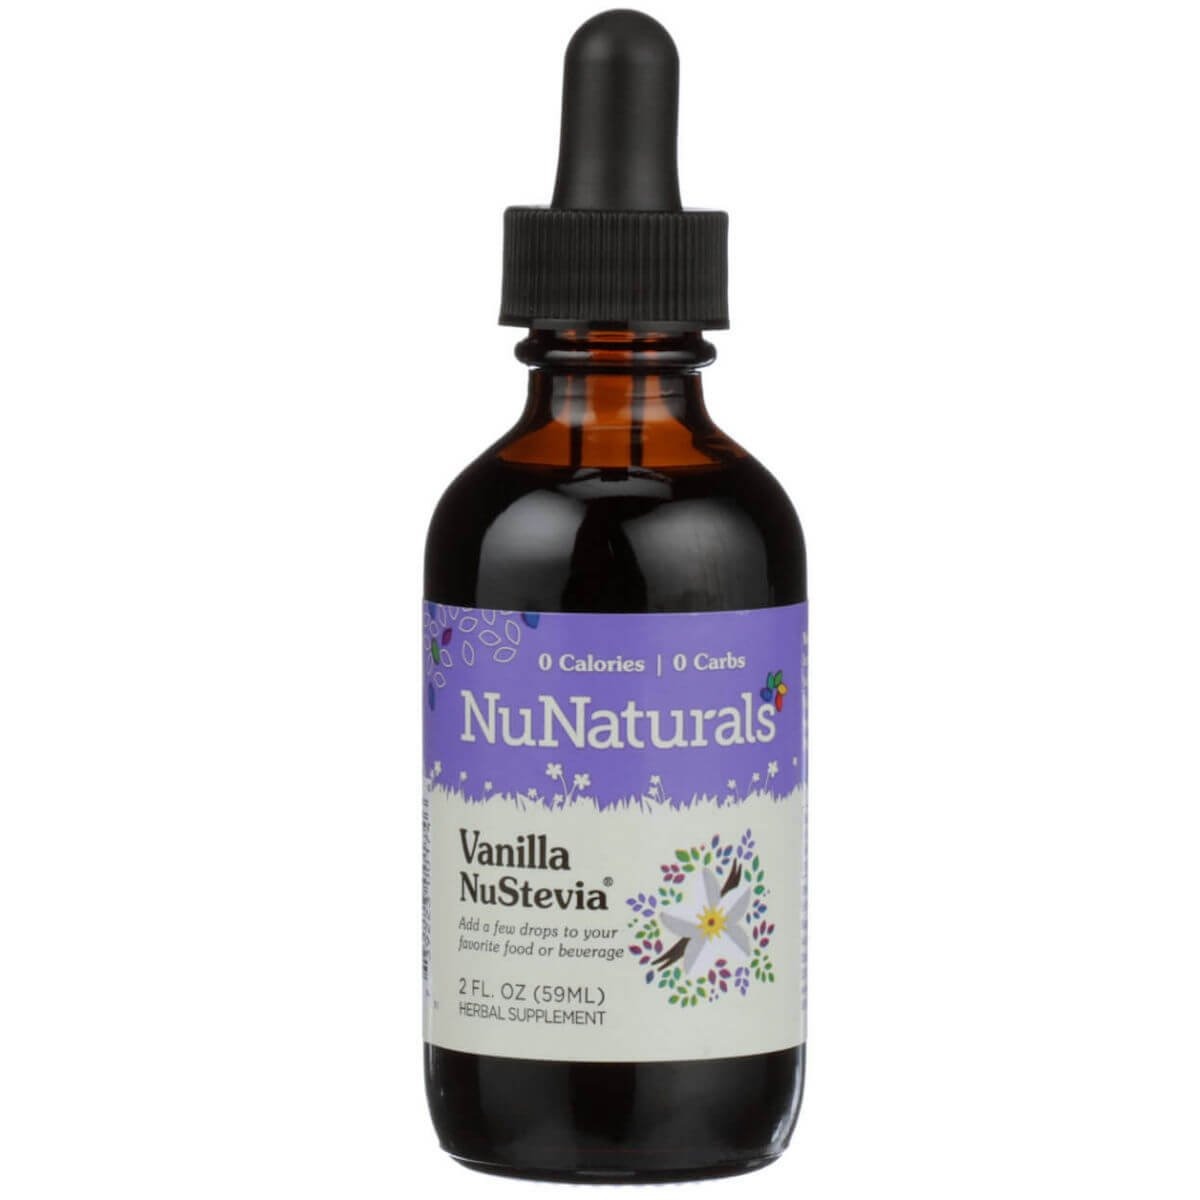
Item Name: NuNaturals Pure Liquid Vanilla Stevia-2 Liquid
Bullet Point 1: Each serving tastes as sweet as 1 tsp. Of sugar
Bullet Point 2: Flavor enhanced with real vanilla beans
Bullet Point 3: Non-GMO project verified
Bullet Point 4: One 2 fl oz bottle of nustevia vanilla extract
Value: 2.0
Unit: Fl Oz

Price: 16.29